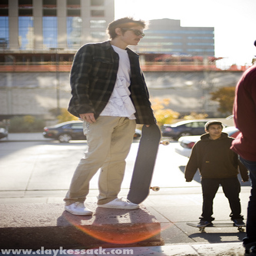
Man posing with skateboard on sidewalk with one behind him
a person holding a skate board on a street
A teenaged boy stands outside with his skateboard.
A young man standing on a concrete ledge in the city watching some people ride skateboards.
A man standing next to another kid on top of a skateboard.